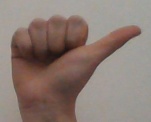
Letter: dhad